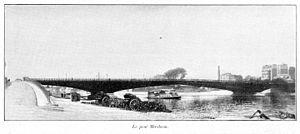
Clément Maurice Paris en plein air, BUC, 1897,Le Pont Mirabeau
Le pont Mirabeau est un pont de Paris construit de 1893 à 1896. Il a été classé monument historique le 29 avril 1975.